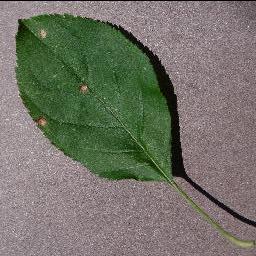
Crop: apple
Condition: black_rot